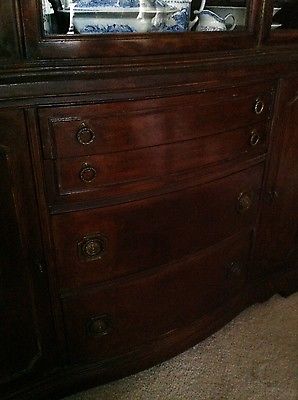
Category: cabinet